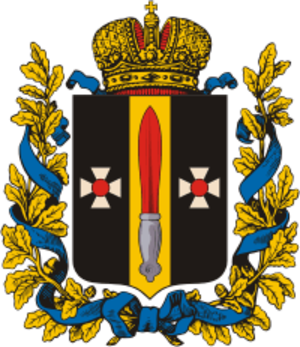
Le gouvernement d'Elisavetpol, ou Elizavetpol, est un gouvernement de l'Empire russe centré sur Elisavetpol et couvrant 44 136 km² correspondant actuellement à l'ouest de l'Azerbaïdjan et à certaines parties adjacentes de l'Arménie. Le recensement de 1897 indique une population de 878 415 habitants.